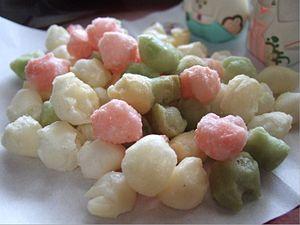
L’arare, aussi appelé araremochi, est un biscuit d'origine japonaise confectionné à base de riz gluant. Il peut être enrobé de sauce de soja, d’épices, de nori grillé, de sucre ou d'un autre assaisonnement.
L' Araire est l'ancêtre de la charrue, ce nom vient du latin « arāre ». L'italien « arare » et l'espagnol « arar », signifiant labourer, ont la même racine. D'où les patronymes et les toponymes dans les langues latines.